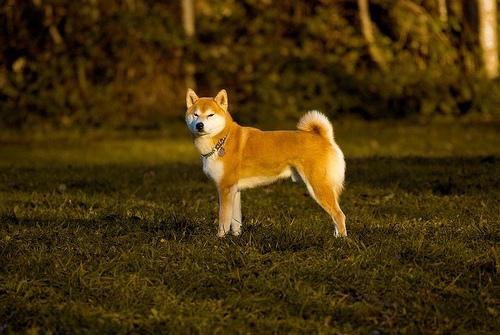
Breed: shiba inu